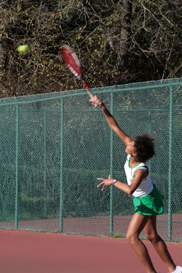
một nữ vận động viên tennis đang chuẩn bị đánh bóng